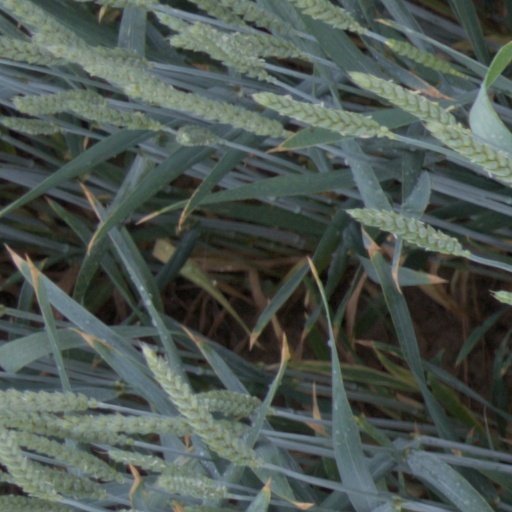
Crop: wheat